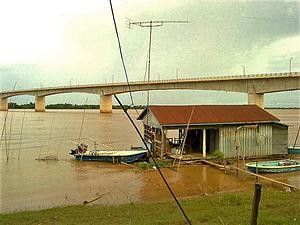
Depuis 2001, le pont Kizuna permet de franchir le Mékong à Kampong Cham dans la province cambodgienne du même nom.